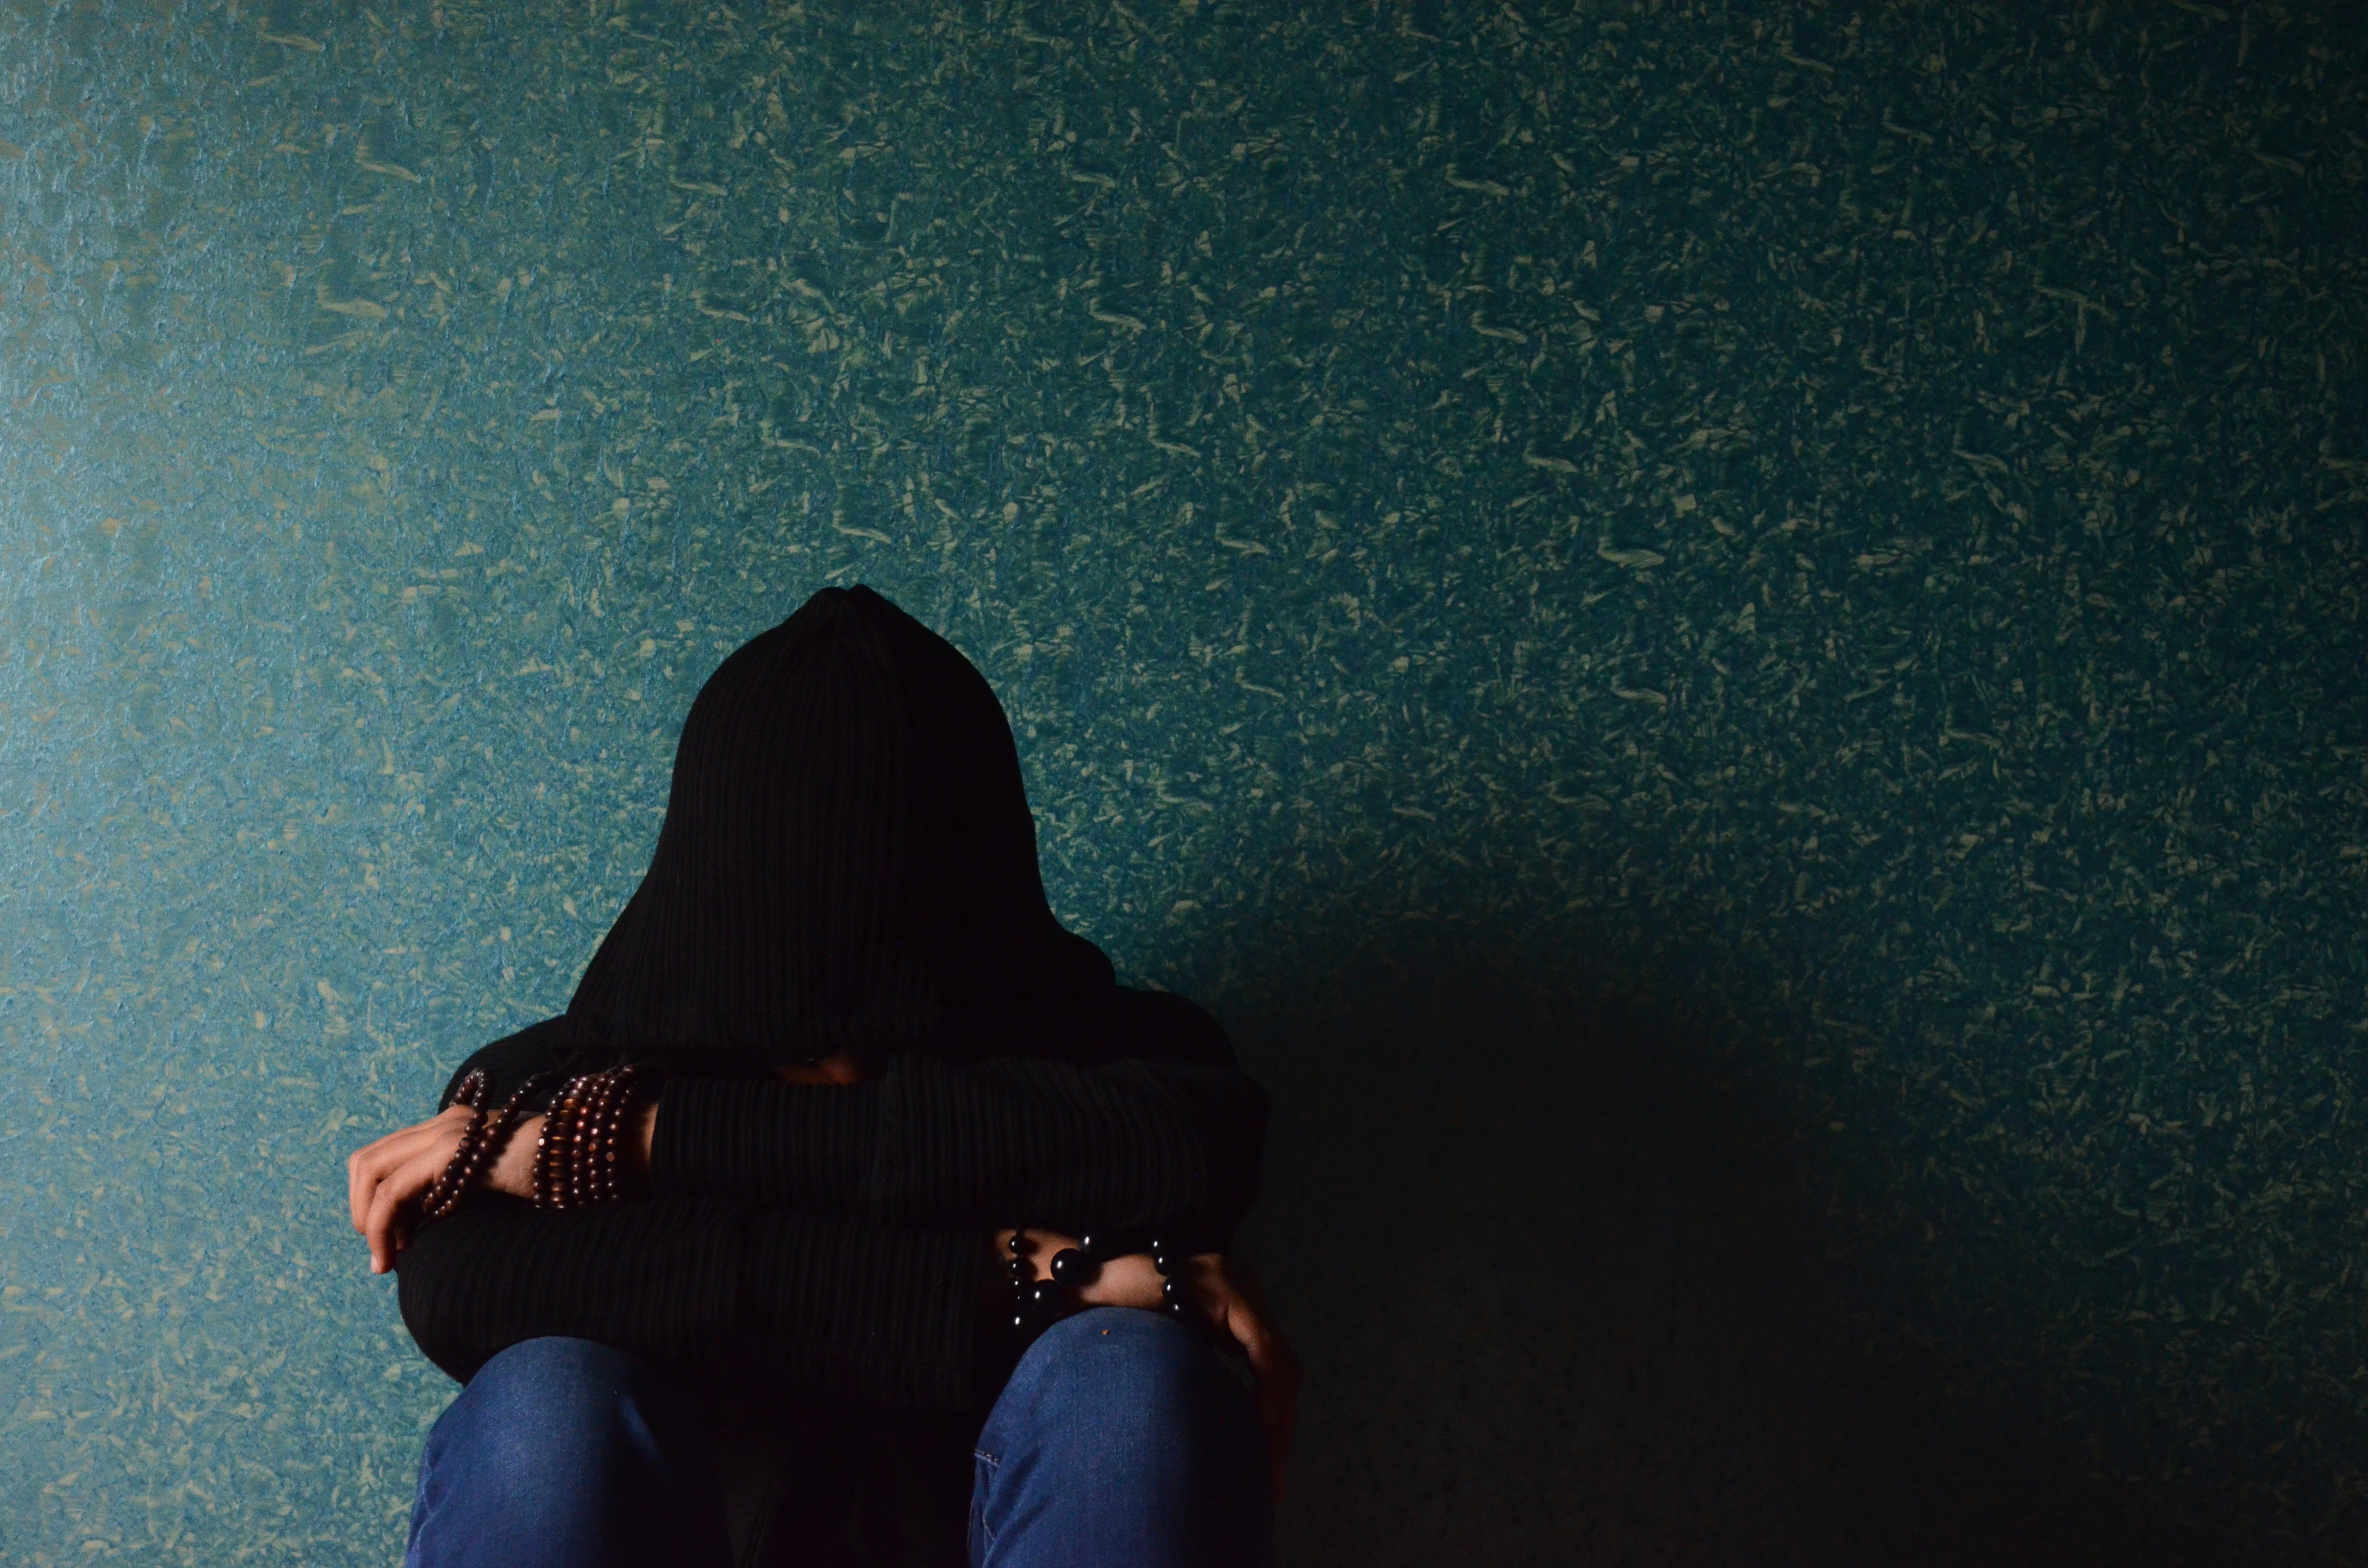
hand, man, silhouette, person, light, night, male, guy, reflection, color, sitting, shadow, darkness, blue, black, hoodie, sad, emotional, sorrow, stress, trouble, adult, depression, unhappy, depressed, worried, stressed